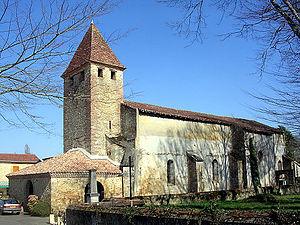
Eglise Saint-Pierre de Saint-Gein, dans le département français des Landes
Le département français des Landes compte 438 églises pour un total de 331 communes, soit une moyenne de 1,32 église par commune. La commune de Parleboscq, née de la réunion de sept paroisses, compte à elle seule sept églises.
Saint-Gein est une commune du Sud-Ouest de la France, située dans le département des Landes. Le cœur du village est desservi par la D934. L'A65 traverse une partie de la commune.
L'église Saint-Pierre de Saint-Gein est un lieu de culte catholique construit aux alentours du XIVᵉ siècle, dans le village de Saint-Gein, dans les Landes, en France. Elle se situe sur la place du village, non loin de la D934.